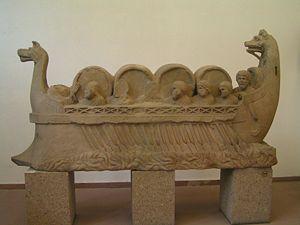
Un musée de la vigne et du vin a pour but d'exposer au public tout ce qui a eu trait à la viticulture et à la vinification. Ces musées sont présents dans les cinq continents. On distingue d'une part ceux qui exposent uniquement les objets de la préhistoire ou de l'antiquité consacrés à l'élaboration des premiers vins ou des vins antiques. Depuis les années 1950, une seconde sorte de musée s'est développée. Ces musées se sont multipliés dans de nombreuses localités ayant eu une fonction viti-vinicole avant le phylloxéra ou qui ont réussi à la préserver. Ils se sont tournés vers l'exposition et la mise en valeur du matériel de vinification de l'époque, le plus souvent en y ajoutant des outils vignerons et les premiers appareils de traitement de la vigne. Ces expositions couvrent dans leur majorité une période entre le XVIIIᵉ siècle et le XXᵉ siècle.